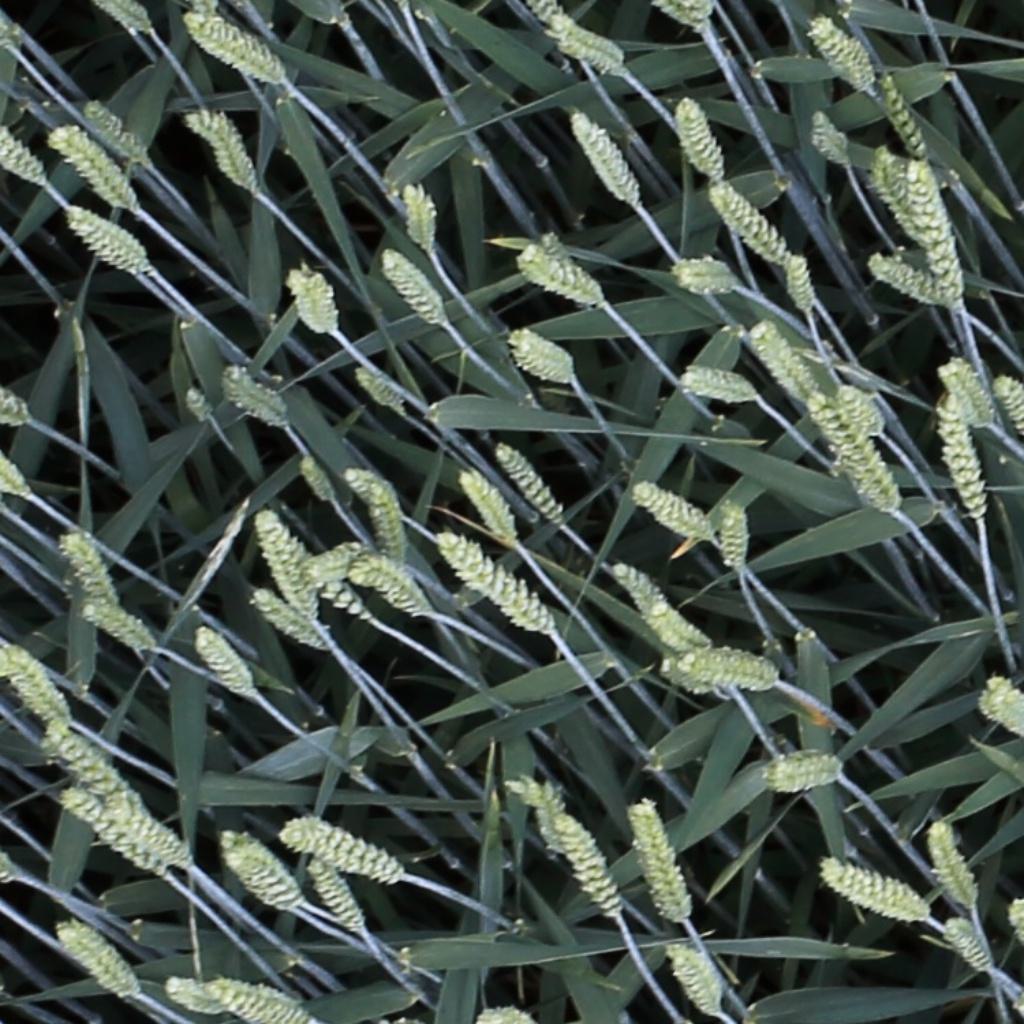
Country: Switzerland
Location: Usask
Wheat development stage: Filling